Furness Academy

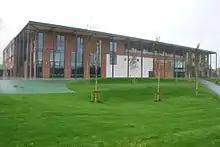
Furness Academy's newbuild seen from Park Drive in September 2013

Originally the student population at Furness Academy stood at over 1,700, although this dropped to just over 1,000 in 2013. A new state-of the-art academy building to accommodate these students was proposed since the conception of the academy itself, planning permission for the £22 million building was submitted to Cumbria County Council in January 2011 who in turn approved the application in March 2011. The new complex will is located solely at the original 'South Site' in the southern part of the academy's playing fields.